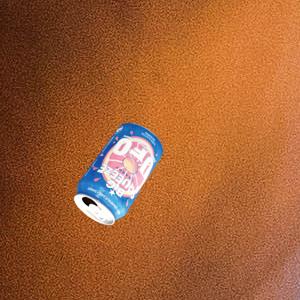
Label: cans